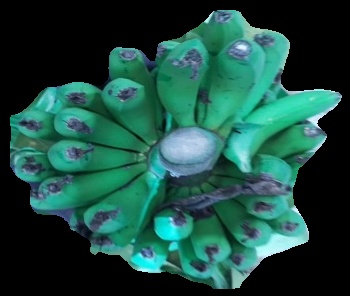
Variety: pachbale
Grade: grade2